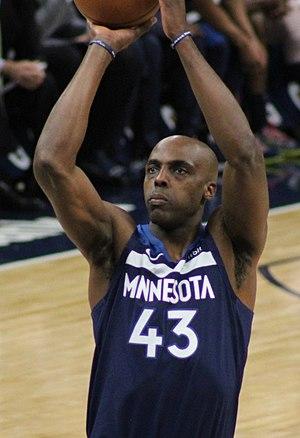
Anthony Lamar Tolliver, né le 1ᵉʳ juin 1985 à Springfield, dans le Missouri, aux États-Unis, est un joueur américain de basket-ball. Il évolue au poste d'ailier fort, dans la franchise des Grizzlies de Memphis au sein de la National Basketball Association.